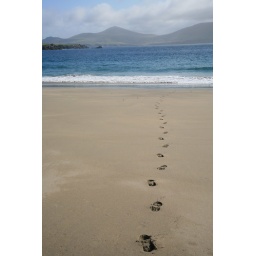
Taken on the small beach on An Blascaod Mor, not another person in sight.